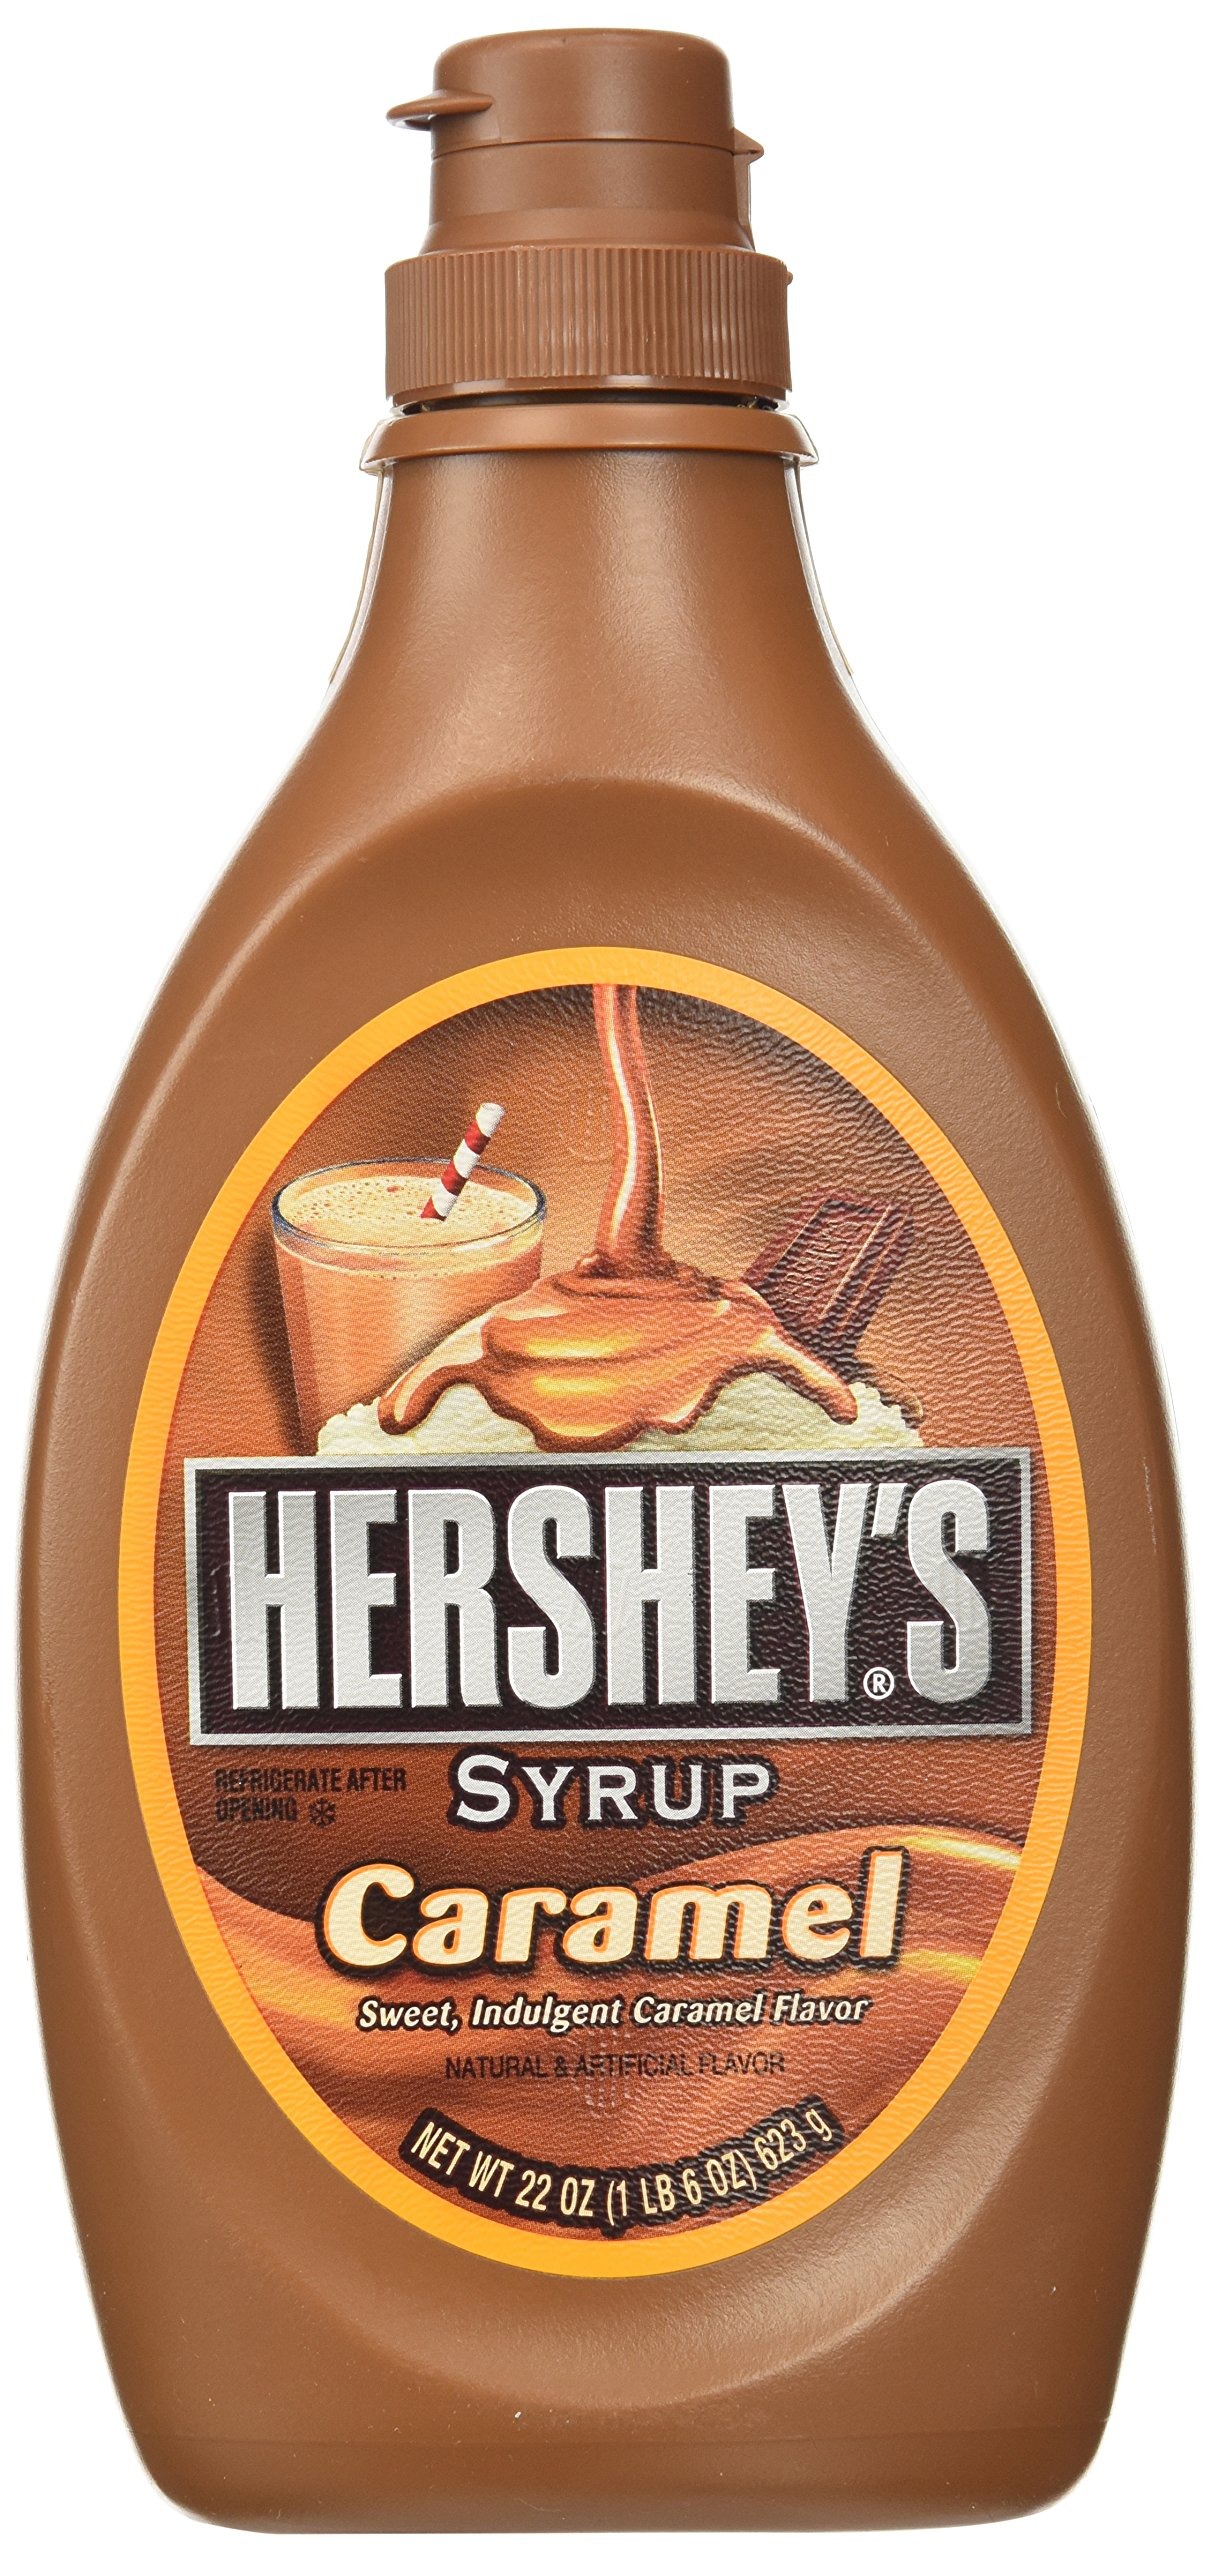
Item Name: Hershey's Caramel Syrup Bottle - 22 oz
Bullet Point 1: Perfect for topping desserts, mixing into drinks, and adding caramel flavor to baked goods
Bullet Point 2: Genuine caramel flavor
Bullet Point 3: Delicious drizzled directly over desserts or incorporated into recipes
Bullet Point 4: Gluten-free and kosher syrup
Bullet Point 5: Includes 1 bottle of Hershey's Caramel Syrup (22-Ounce bottle)
Value: 22.0
Unit: Ounce

Price: 3.79